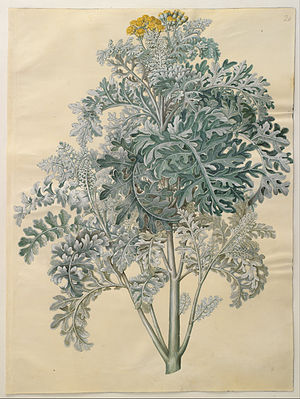
Hans Simon Holtzbecker
Gråblad (Senecio bicolor/Jacobaea maritima) af Holtzbecker.